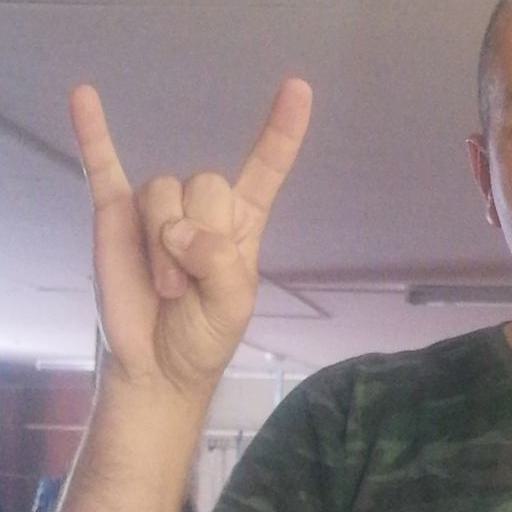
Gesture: rock